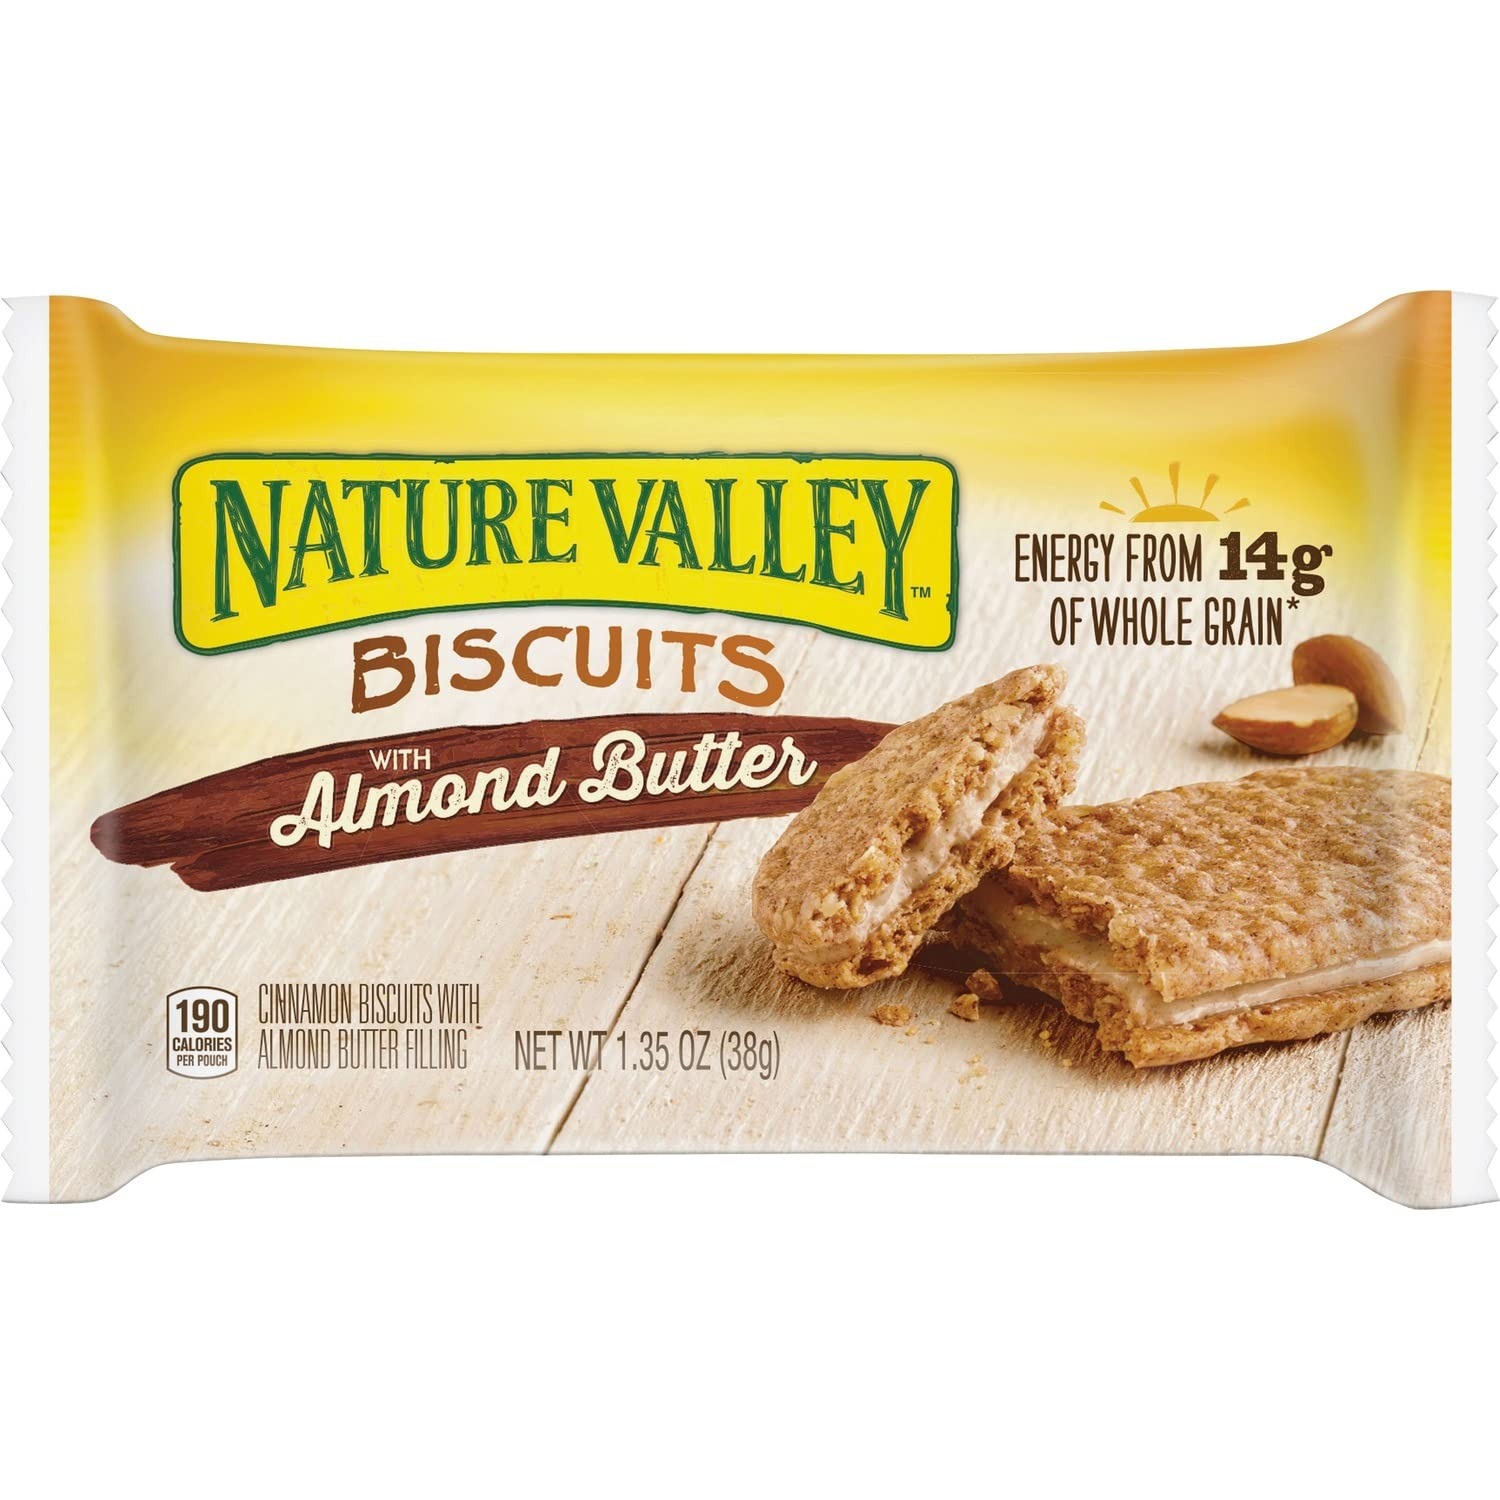
Item Name: Nature Valley™ Almond Butter Biscuits 16ct, 1.35oz
Bullet Point 1: Wholesome, guilt-free recipe contains less than 200 calories
Bullet Point 2: 100% whole grain oats power your day with natural energy
Bullet Point 3: Creamy almond butter filling satisfies your sweet craving
Bullet Point 4: Perfect for boosting office morale, impressing guests and more
Value: 21.6
Unit: Ounce

Price: 29.355